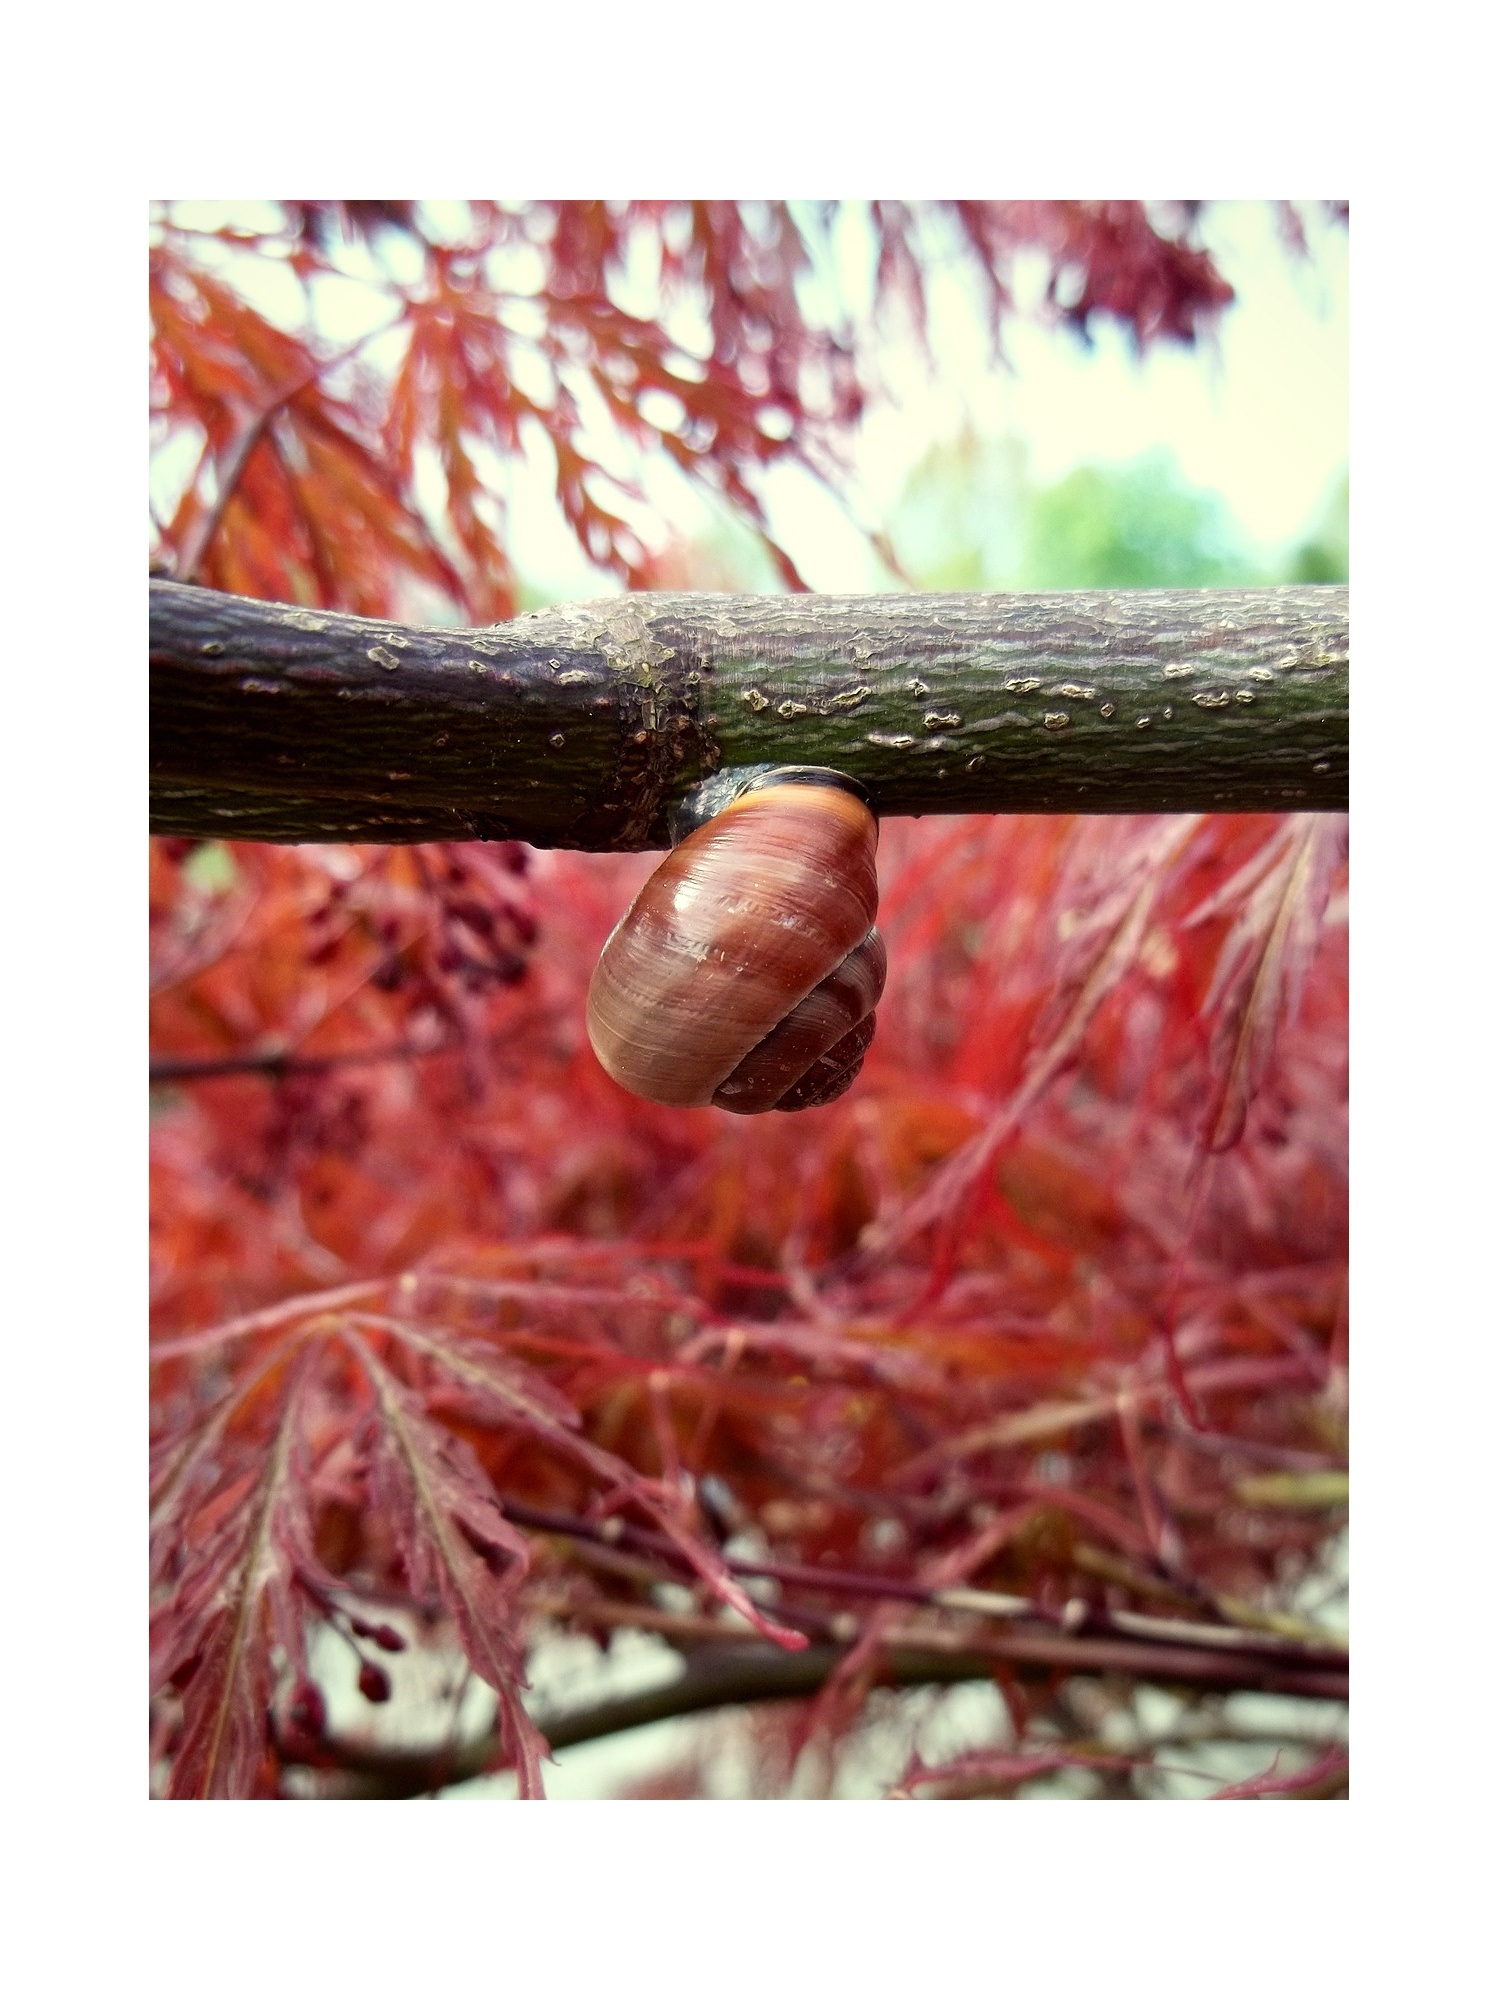
tree, nature, branch, plant, leaf, flower, animal, summer, bush, food, red, produce, mollusk, snail, slowly, flowering plant, land plant